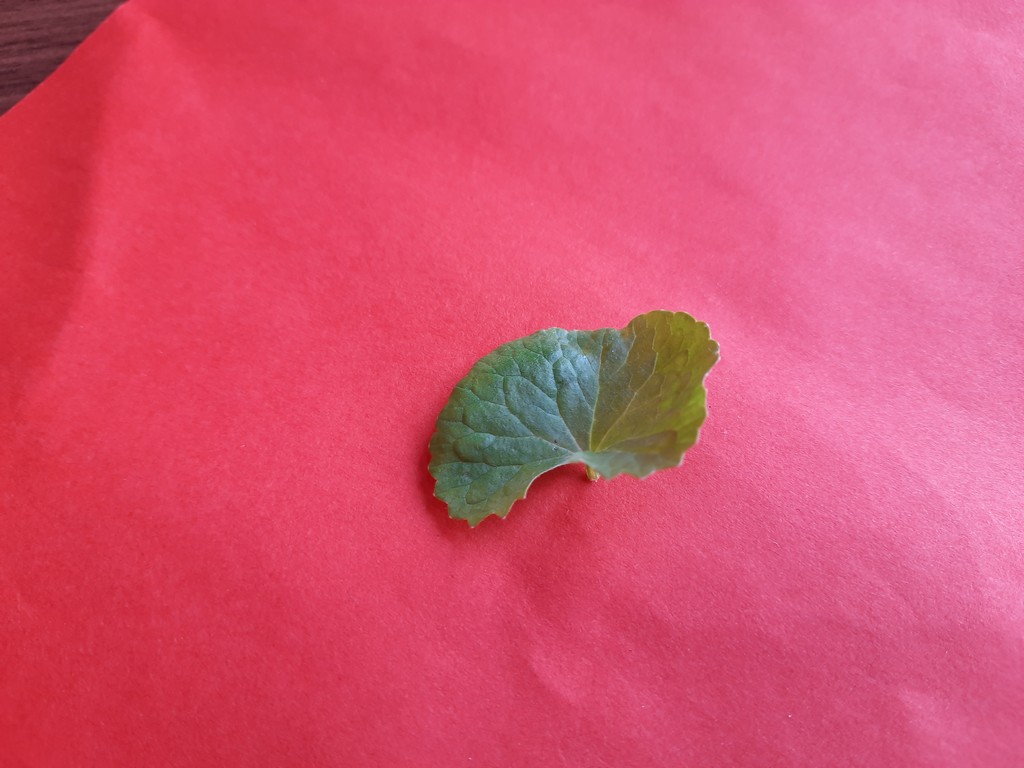
Label: Healthy